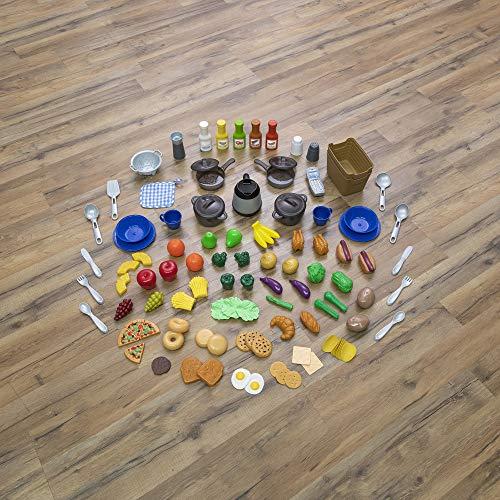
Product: Step2 Grand Walk-in Kitchen
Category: Toys & Games | Dress Up & Pretend Play | Pretend Play | Kitchen Toys
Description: Activate the fun lights and sounds on the pretend stovetop for realistic kitchen play.
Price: $264.99
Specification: ProductDimensions:46x36.2x47inches|ItemWeight:59pounds|ShippingWeight:59pounds(Viewshippingratesandpolicies)|ASIN:B07SYVP512|Itemmodelnumber:4977KR|Manufacturerrecommendedage:24months-5years